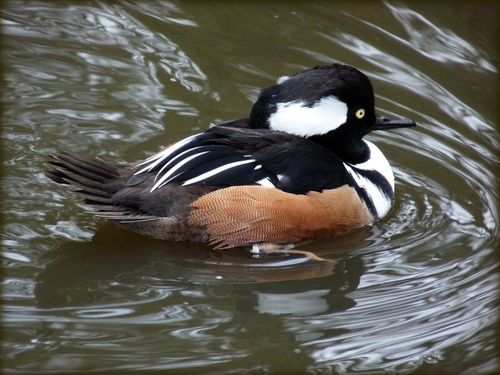
a swimming bird with green eyes and black, white and brown feathers, the beak is black and a nose hole can be seen
this bird is buoyed in the water with black and white plumage
this bird has a large black head and white cheek patch that is large compared to the size of its body, along with a light orange side, and black and white breast.
a big bird with brown, black, and white feathers and a big head.
this water bird has beautiful yellow eyes against a black-plumed head and red lower body.
this bird is black with red and has a long, pointy beak.
this bird has wings that are black and has tellow eyesa bird with a lot of colors yellow eyes and long bill
this bird has a black crown and bill with a white breast and has brown and black wings.
a bird with white throat, brown wings and black crown and the bill is short and curved
Species: Hooded Merganser